Steve Fisher (writer)

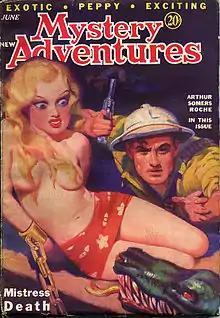
Fisher's "Mistress Death" was the cover story on the May–June 1936 issue of "New Mystery Adventures"

Fisher published extensively in pulps throughout the 1930s, ‘40s and into the ‘50s. Magazines that featured his stories include "Spicy Mystery Stories", "Thrilling Detective", "True Gang Life", "Detective Fiction Weekly", "The Shadow", "New Mystery Adventures", "Underground Detective", "The Mysterious Fu Wang", "The Phantom Detective", "Ace Detective", "Saucy Romantic Adventures", "Mystery Adventure", "Detective Tales", "The Whisperer", "Headquarters Detective", "Hardboiled", "Doc Savage", "Feds", "Federal Agent", "Popular Detective", "Clues", "Detective Romances", "Crime Busters", "Pocket Detective" and "Detective Story Magazine".